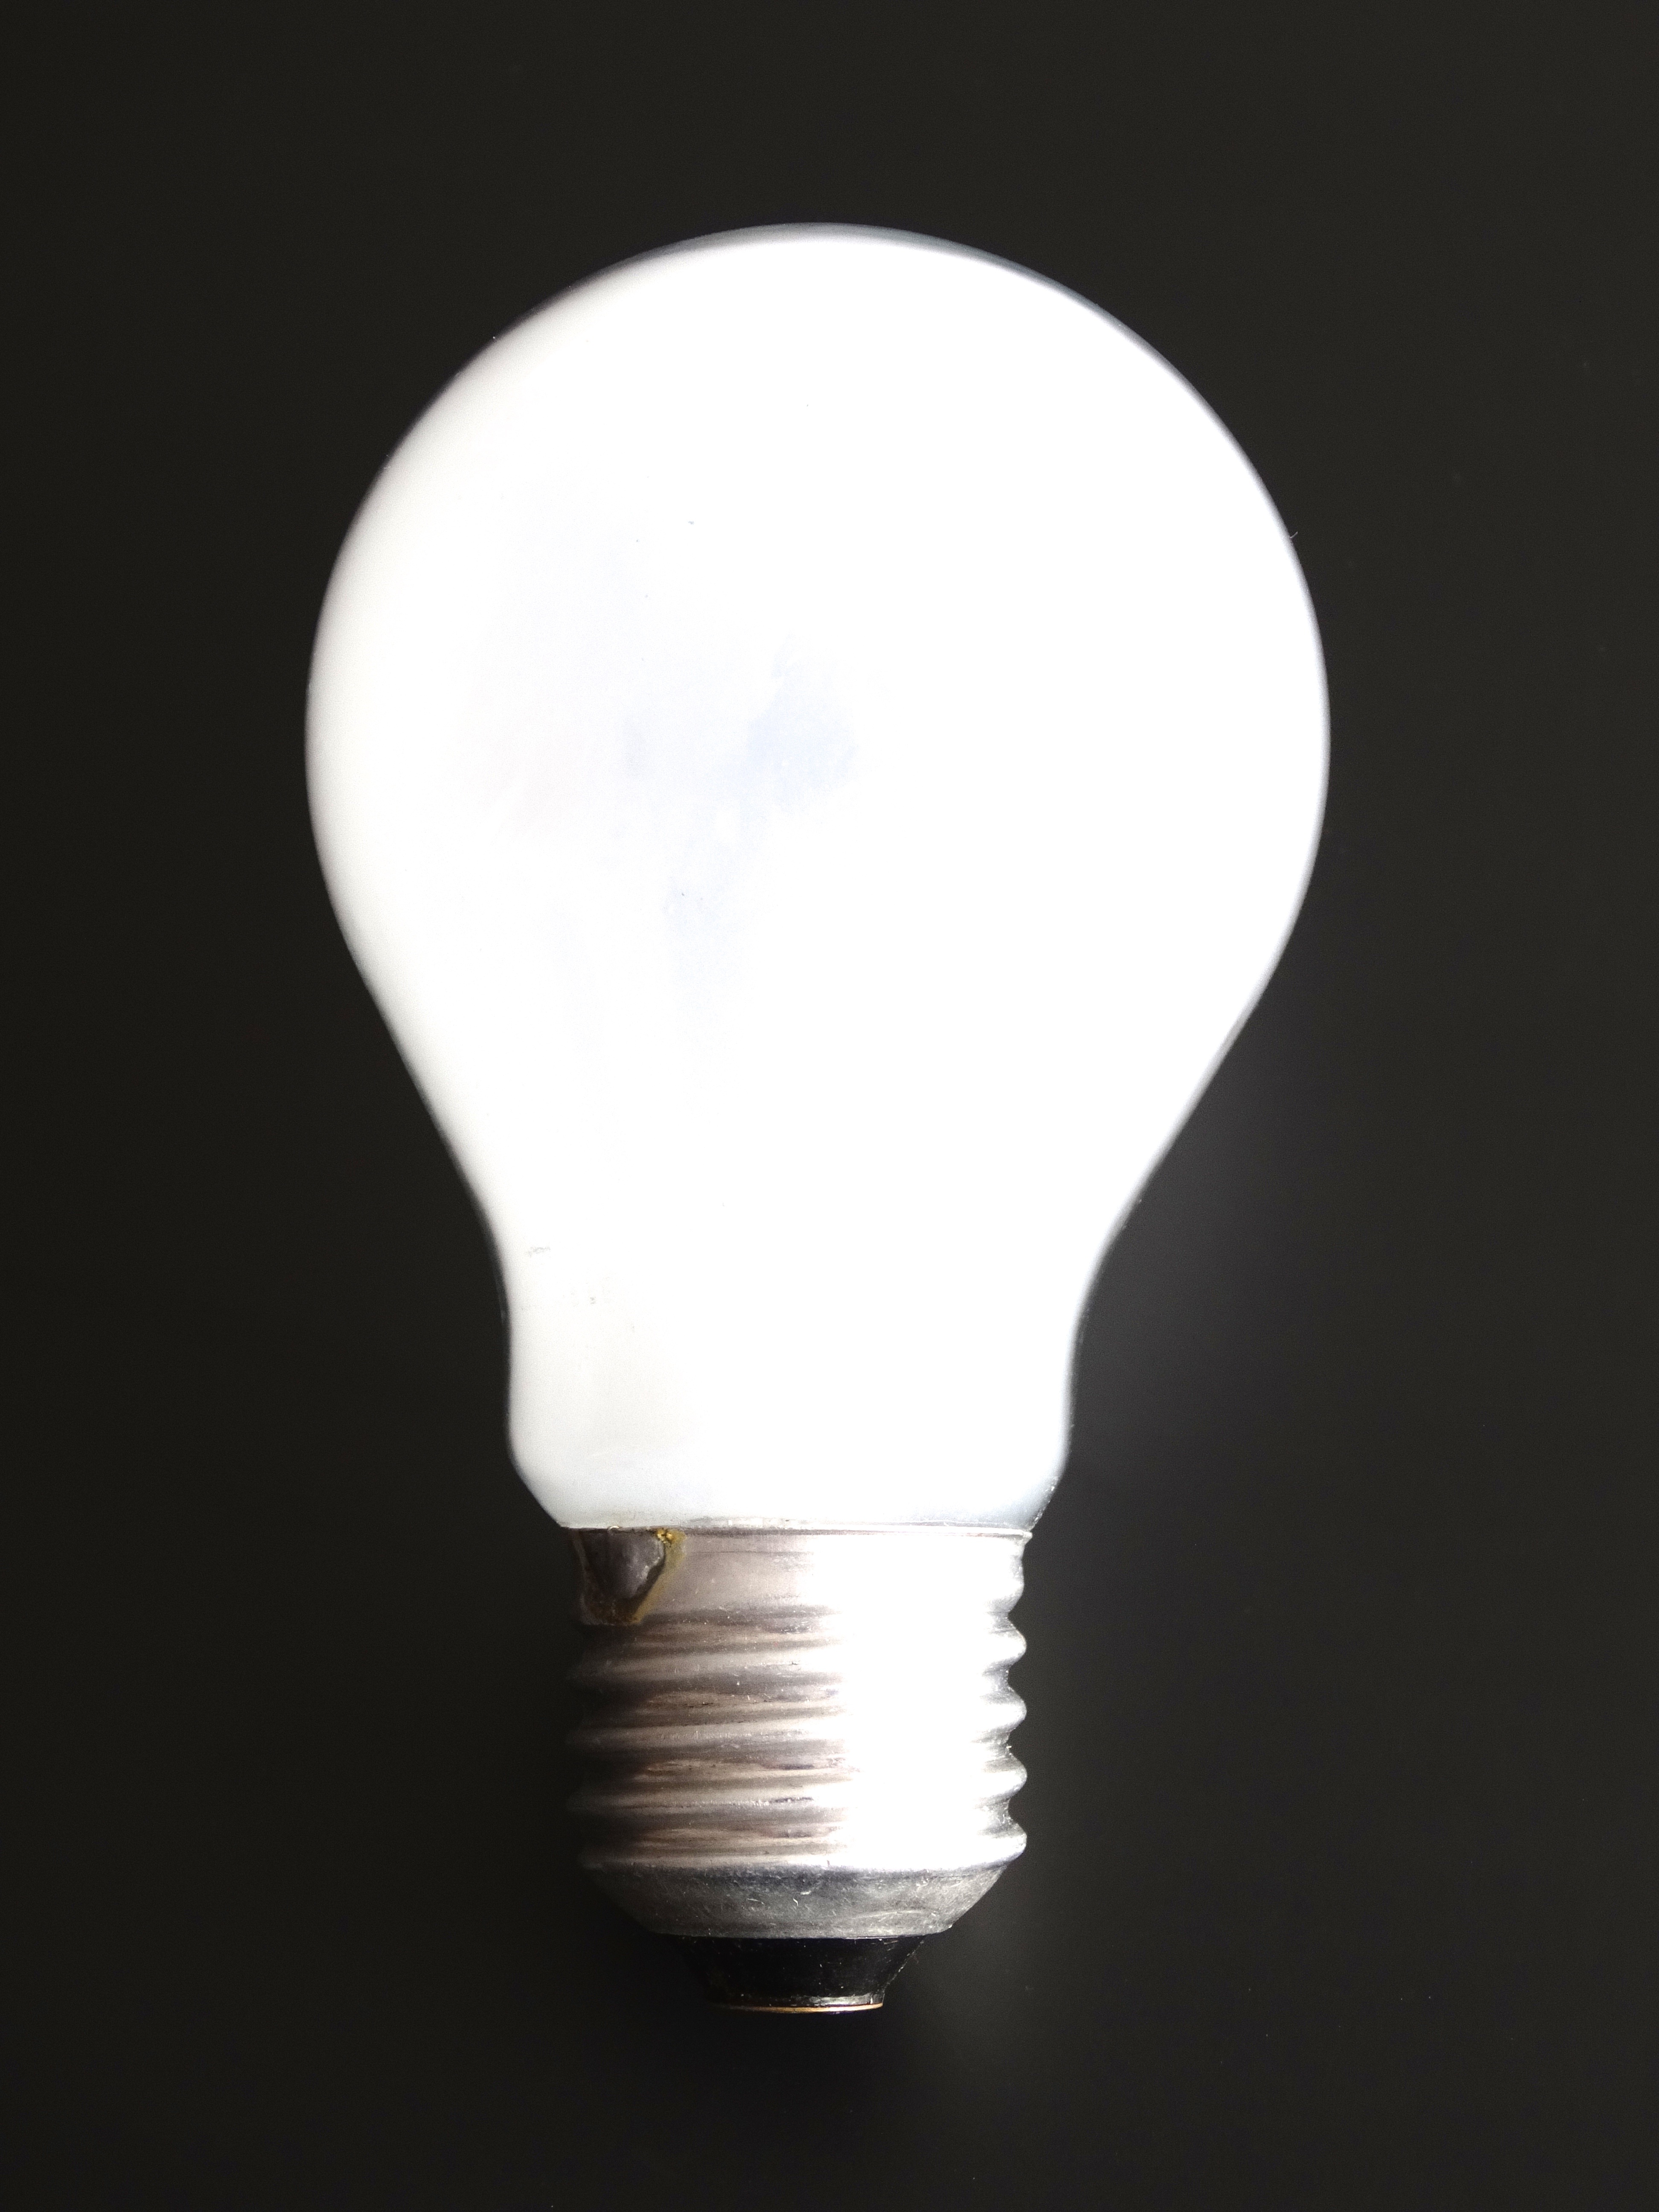
light, white, lamp, light bulb, lighting, light fixture, sconce, light body, incandescent light bulb